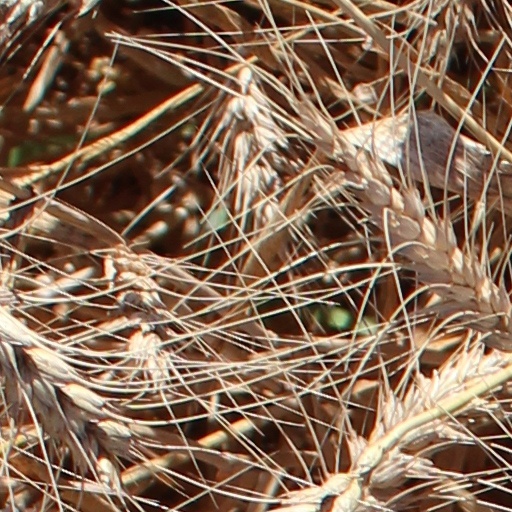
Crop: wheat